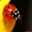
Label: beetle